NKI Fjernundervisning

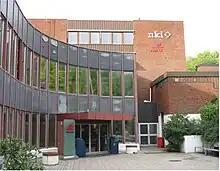
NKI, co-located with the Norwegian College of Elite Sport.

NKI Fjernundervisning is a Norwegian correspondence school, established in 1959. The school was formerly a part of "NKI Norsk Kunnskaps-Institutt AS", but since 2007, is part of the company Anthon B Nilsen. The school is located at Nadderud in Bærum.